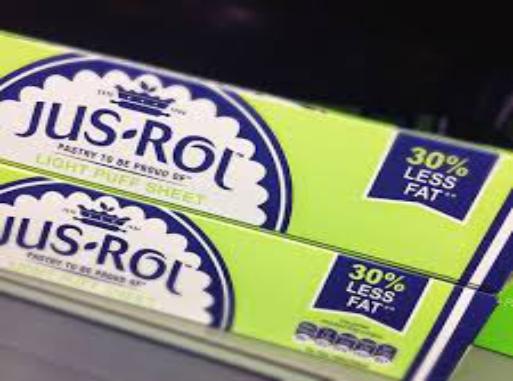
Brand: Jus-Rol
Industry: Food